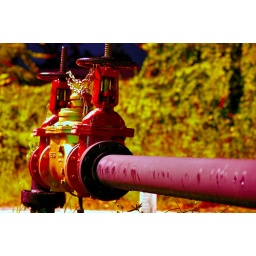
An above ground water main that at night, under the street light had the most interesting colors